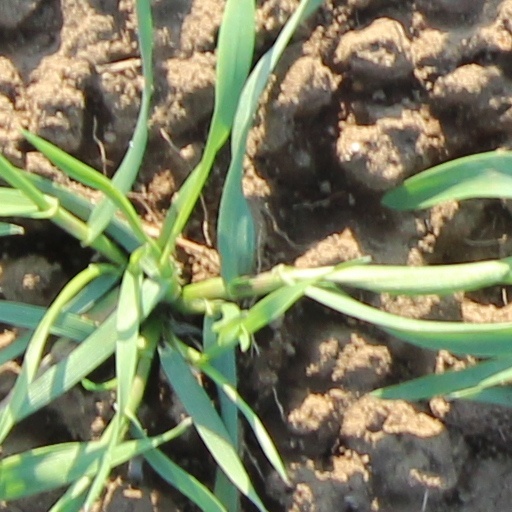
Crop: wheat